Thibaut Courtois

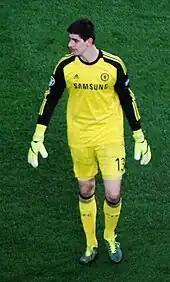
Courtois playing for Chelsea in 2015

Courtois opened the season by playing in the 2015 FA Community Shield on 2 August, a 1–0 loss to Arsenal. Six days later, as the Premier League campaign opened with a home fixture against Swansea City, he was given a straight red card for conceding a penalty with a foul on Bafétimbi Gomis, who converted the penalty past replacement Asmir Begović for a 2–2 draw. On his return on 23 August, Courtois saved a penalty from James Morrison in a 3–2 win at West Bromwich Albion. Courtois suffered a leg injury in training on 11 September which required surgery and meant that he was expected to miss the next three months of competition.